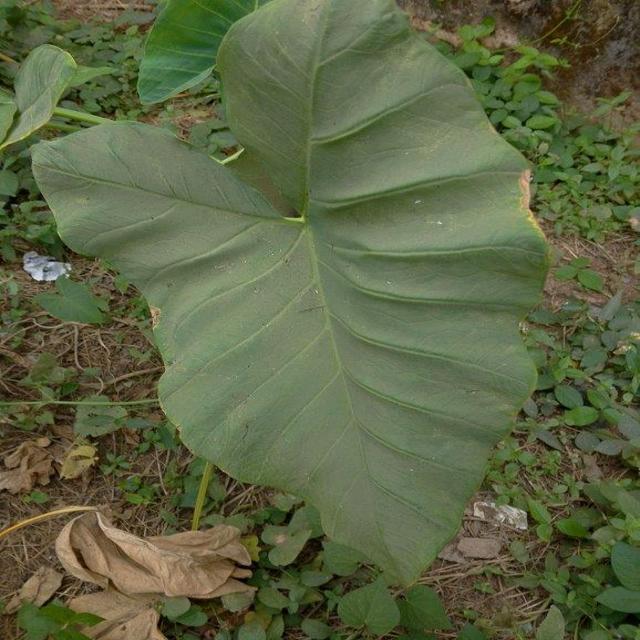
Label: Early_Blight